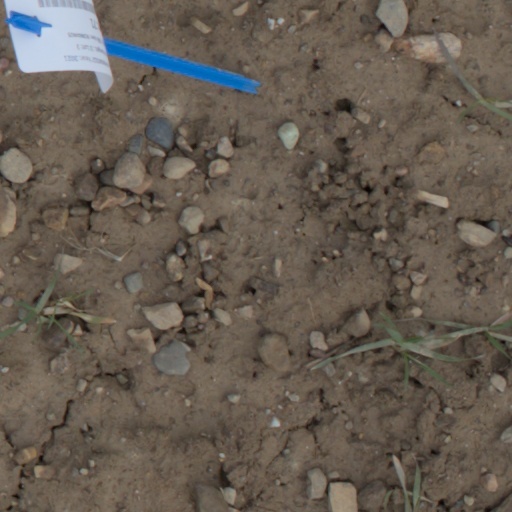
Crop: wheat